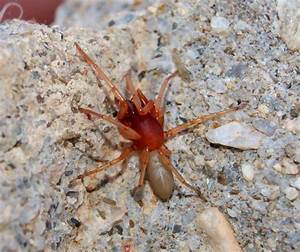
Label: spider